Edward Tilley

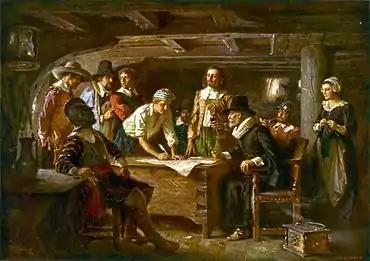
"Signing the Mayflower Compact 1620", a painting by Jean Leon Gerome Ferris 1899

Edward and Ann Tilley came aboard the "Mayflower" without any children but oddly in company with two young relatives of Ann's – her sixteen-year-old nephew Henry Samson and her one-year-old niece Humility Cooper. The reason those two children were with them has not been fully explained.